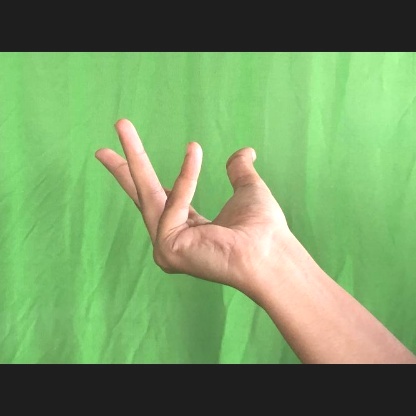
Mudra: Alapadmam